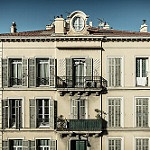
Scene: Outdoor